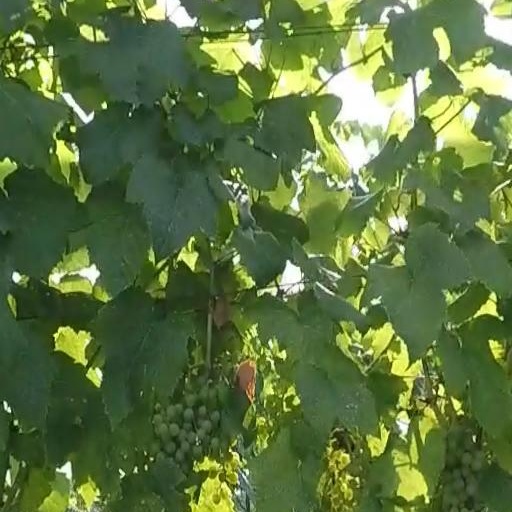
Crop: grape